Itsutsubashi Station

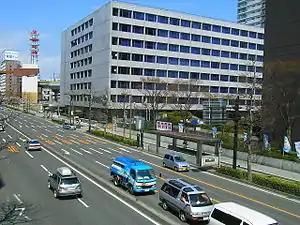
Entrance North 3 of the Itsutsubashi Station in April 2005

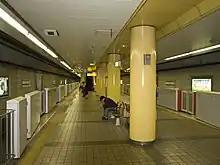
The platforms

Itsutsubashi Station is on the Sendai Subway Nanboku Line and is located 9.4 rail kilometers from the terminus of the line at .